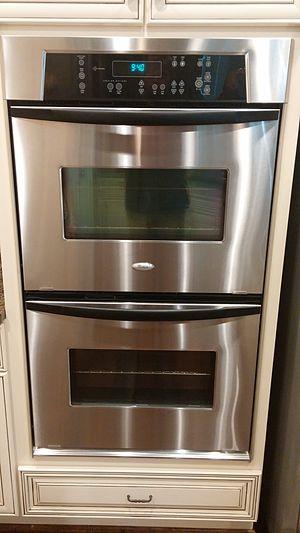
Le thermostat d'un four est le dispositif permettant de régler et de maintenir automatiquement une certaine température dans le four, commandé le plus souvent par un commutateur rotatif placé à l'avant de l'appareil.